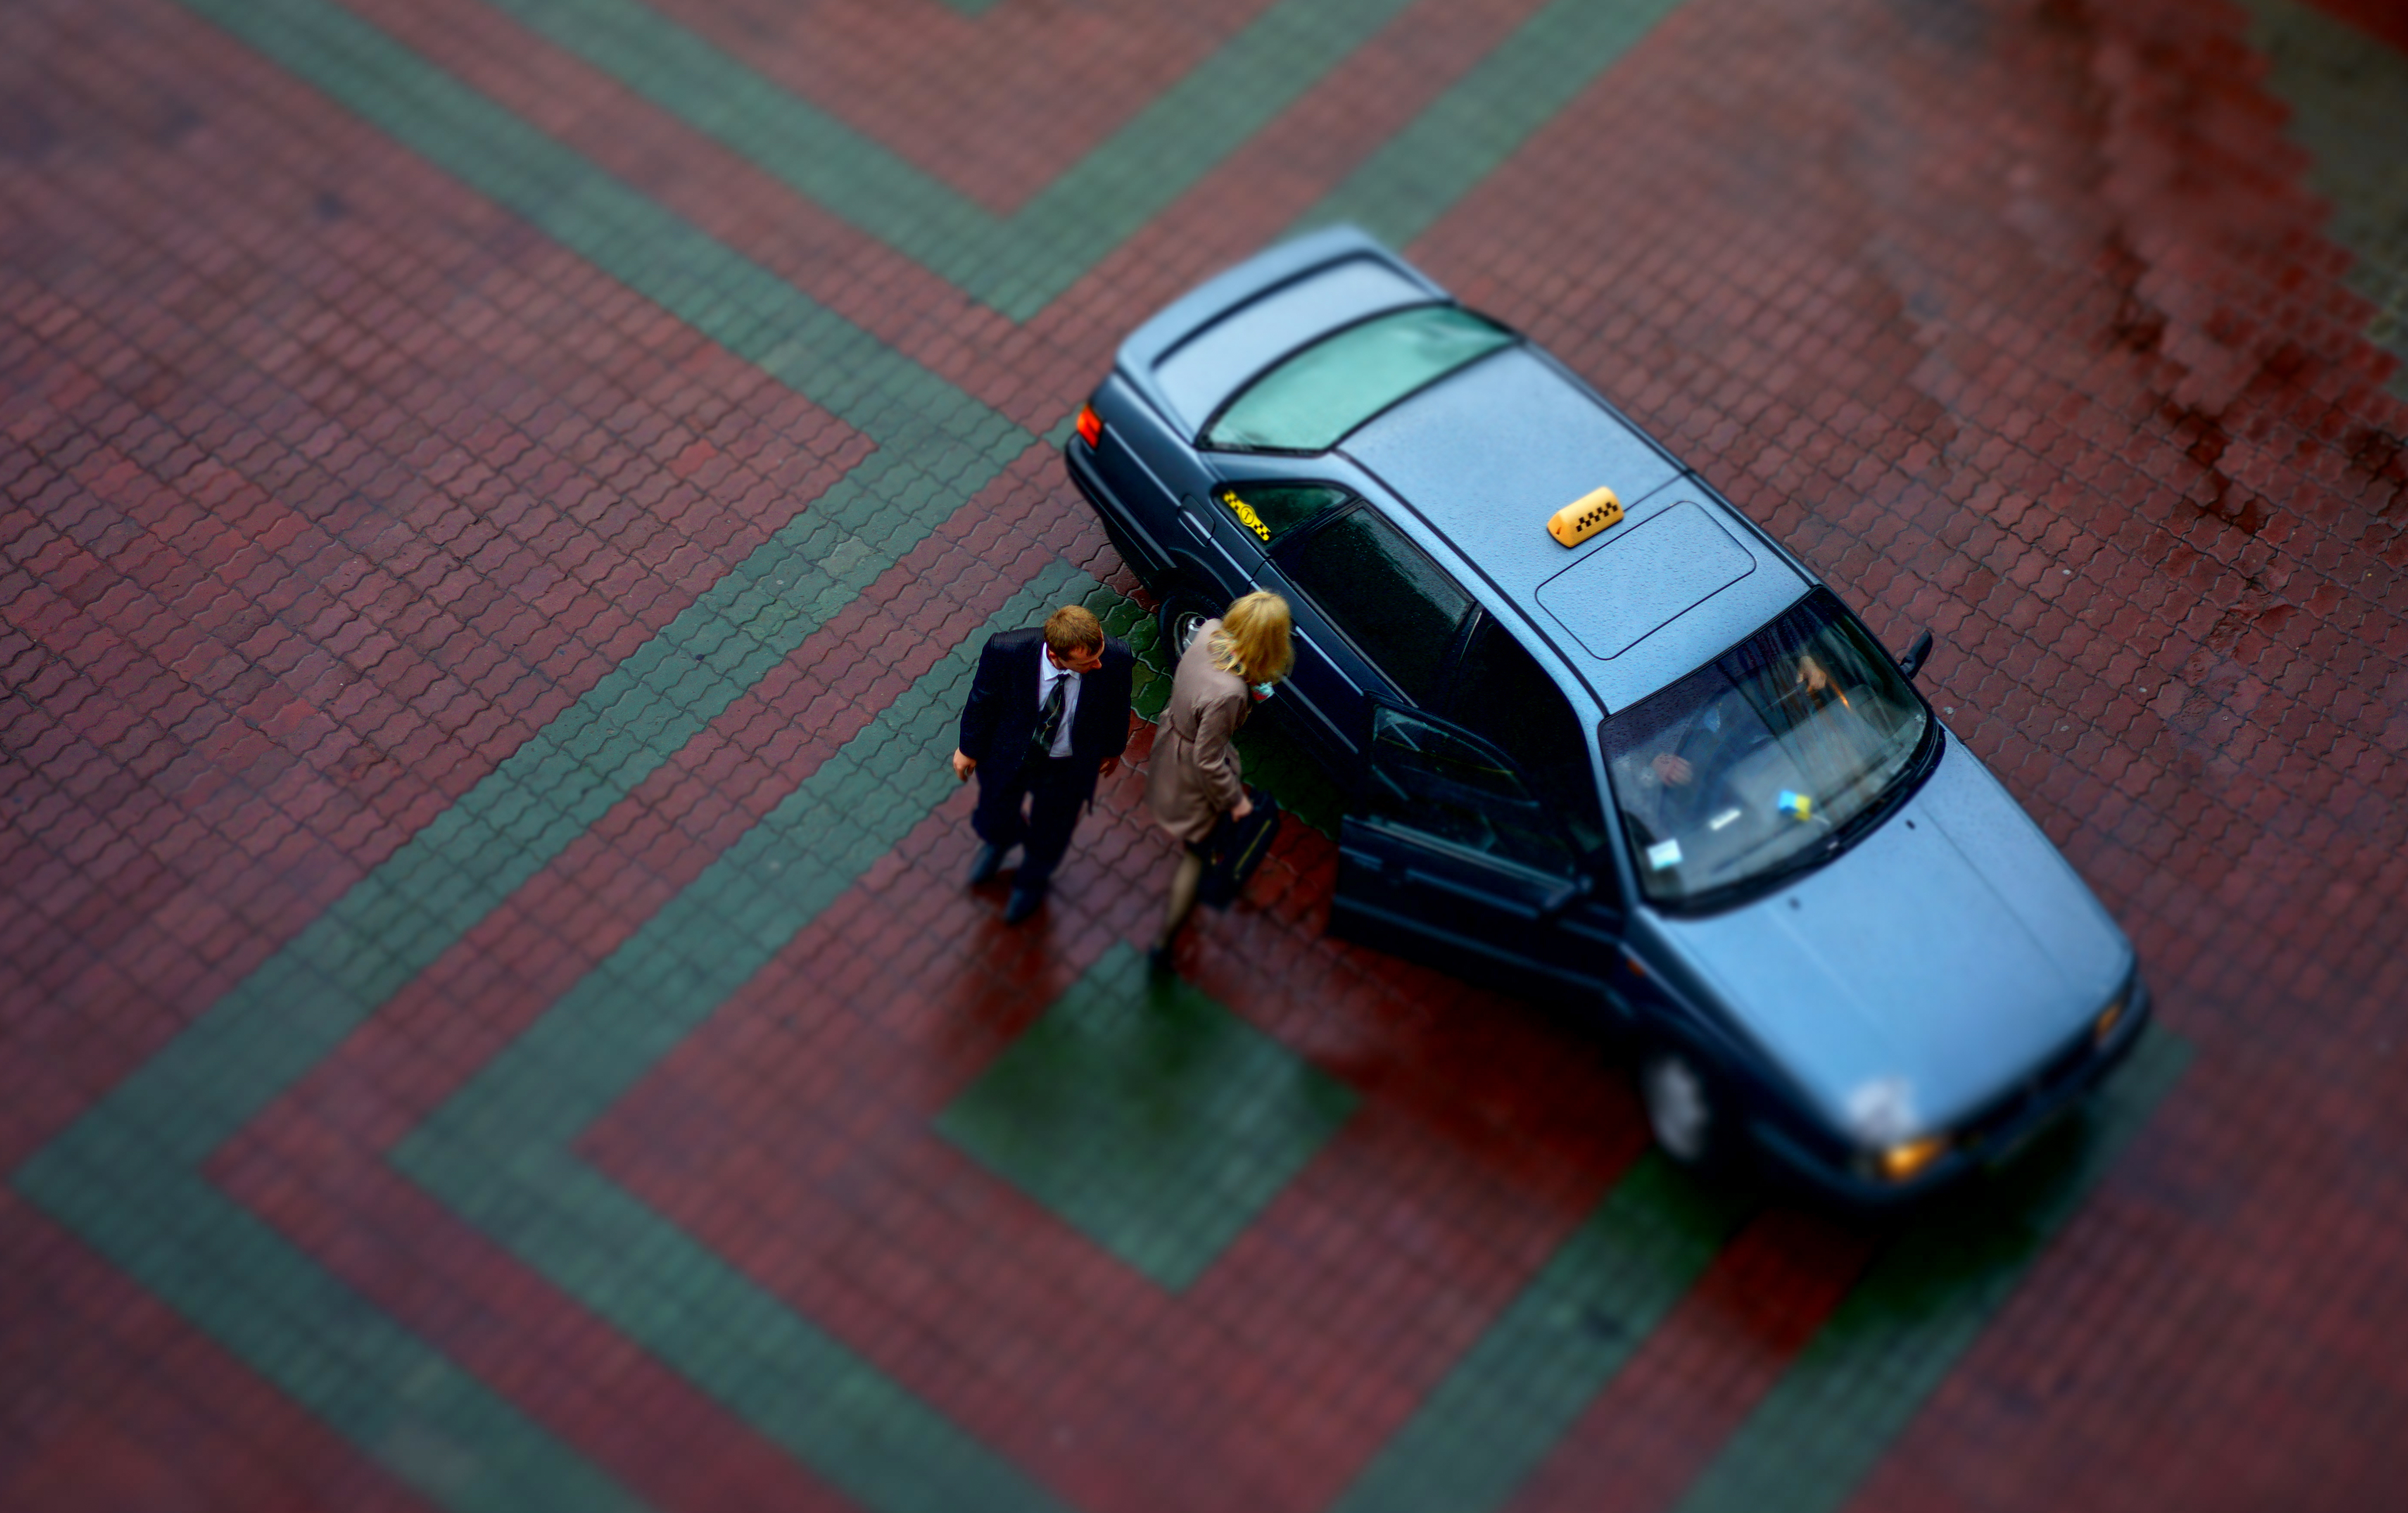
mobile, light, car, driving, city, urban, travel, taxi, vehicle, color, auto, blue, miniature, colour, stadt, ukraine, driver, service, fahren, reisen, screenshot, fahrer, lutsk, micor, taxifahren